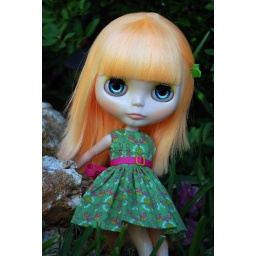
Melanie loved posing in her new HoP dress for her first photos since she left her box and her stock outfit behind!